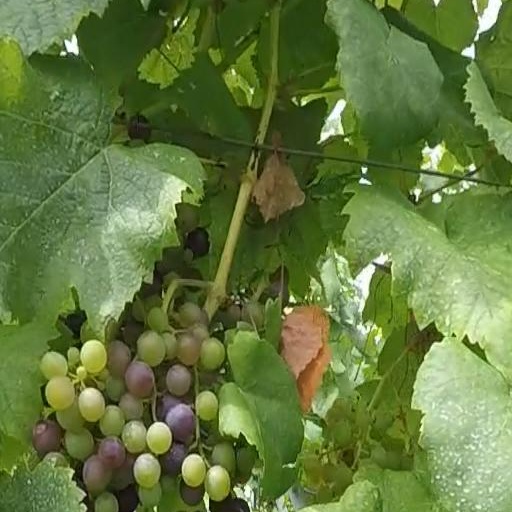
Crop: grape